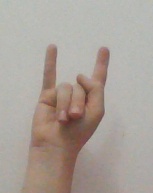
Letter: la